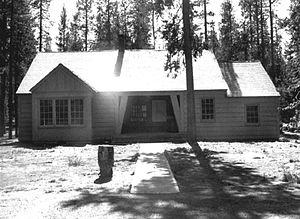
Le Paulina Lake Visitor Center – ou Paulina Visitor Center – est un office de tourisme américain dans le comté de Deschutes, dans l'Oregon. Protégé au sein du Newberry National Volcanic Monument, il est lui-même inscrit au Registre national des lieux historiques sous le nom de Paulina Lake Guard Station depuis le 11 avril 1986.